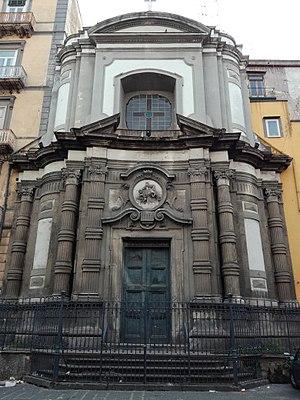
L’église Santa Maria Succurre Miseris ai Vergini est située via dei Vergini à Naples. Elle a été édifiée au XIVᵉ siècle et reconstruite au XVIIIᵉ siècle. Elle est placée sous le vocable de la Madone du Secours, d'après le nom d'une apparition mariale survenue en 1306 au prêtre augustin Nicola La Bruna, à Palerme.
Ferdinando Sanfelice est un architecte et sculpteur italien du XVIIIᵉ siècle.